Kadyr Yusupov

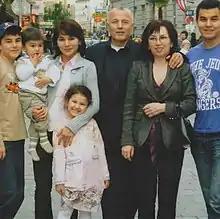
The Yusupov family

Yusupov suffered from long-term mental health issues, with symptoms of schizophrenia. On 3 December 2018, following a psychotic episode Yusupov attempted suicide by jumping under a metro train at the Pushkin station in Tashkent.